Impact of the privatisation of British Rail

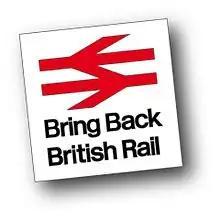
Bring Back British Rail logo

The rail franchising system has in the past been a subject of criticism from companies, passengers, union leaders and some MPs. It has been said that the system is too complex and involves too many companies, some of which were merely sub-contractors. This has led to confusion about responsibilities, led to several safety-critical incidents and incurred high costs for companies and passengers. This is one of the reasons which led Network Rail to take back into its direct control all responsibility for infrastructure maintenance, whereas previously the company had used subcontractors. Multiple examples of problems with the DfT's original franchising model were highlighted by the InterCity East Coast franchise, when first GNER and then National Express East Coast and Virgin Trains East Coast handed the franchise back when staged franchise payments to DfT became greater than the revenues that could be extracted.